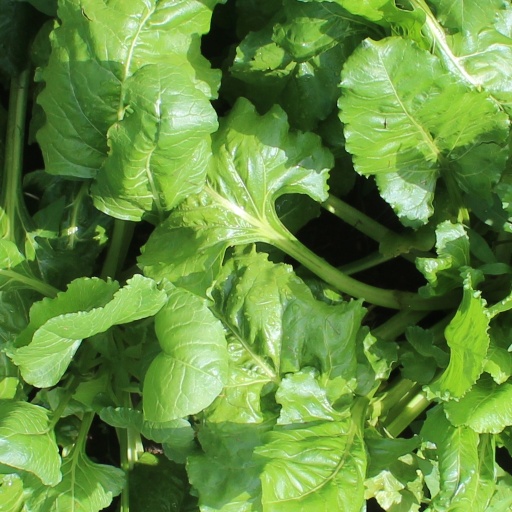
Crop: sugar beet